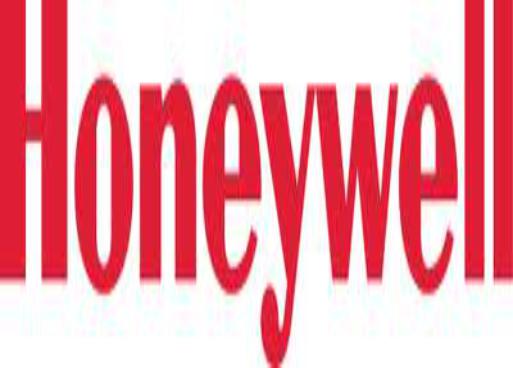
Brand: Honeywell
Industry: Necessities